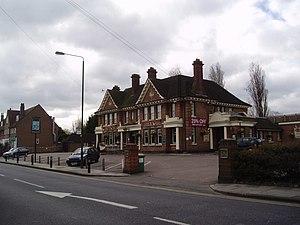
Bexleyheath est le principal quartier de banlieue du sud est de Londres, en Angleterre, dans le Borough londonien de Bexley. Bexleyheath est situé sur la frontière de l'Inner London et de l'Outer London. Il est situé à 19.3 km dans la direction est-sud-est de la Charing Cross. La zone est identifiée dans le Plan londonien comme l'un des 35 grands centres urbains du Grand Londres. C'est la ville natale de Kate Bush.